Bangabari Union

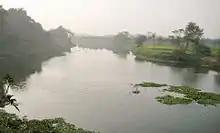
Tangon River at Bangabari-India border

Bangabari Union is served by major cellular networks. Phones are available for making calls. Internet services are available, though the data bandwidth is poor.